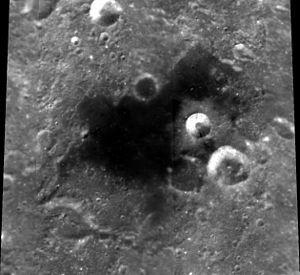
Lacus Spei est un petit lac lunaire situé dans la partie nord-est de la face visible de la Lune. Au nord se trouve le cratère Mercurius et à l'ouest-sud-ouest le cratère Schumacher.